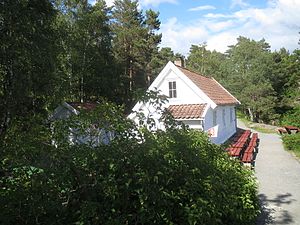
Odderøya / Galleri
Odderøya er en ø udenfor Kristiansand i Norge, forbundet til fastlandet med broer syd for centrum af byen. Øen bruges i dag på forskellige måder. Odderøya er et rekreativt område for byens befolkning, og der udføres mangfoldig kulturel aktivitet. Havnen på vestsiden af Odderøya er en del af Kristiansand Havn. Resten af øen er et tidligere militært område. Der har været flere fæstningsværk på øen på forskellige tidspunkter. I en periode var den nordlige del af øen karantænestation med et lazaret for pest-syge.